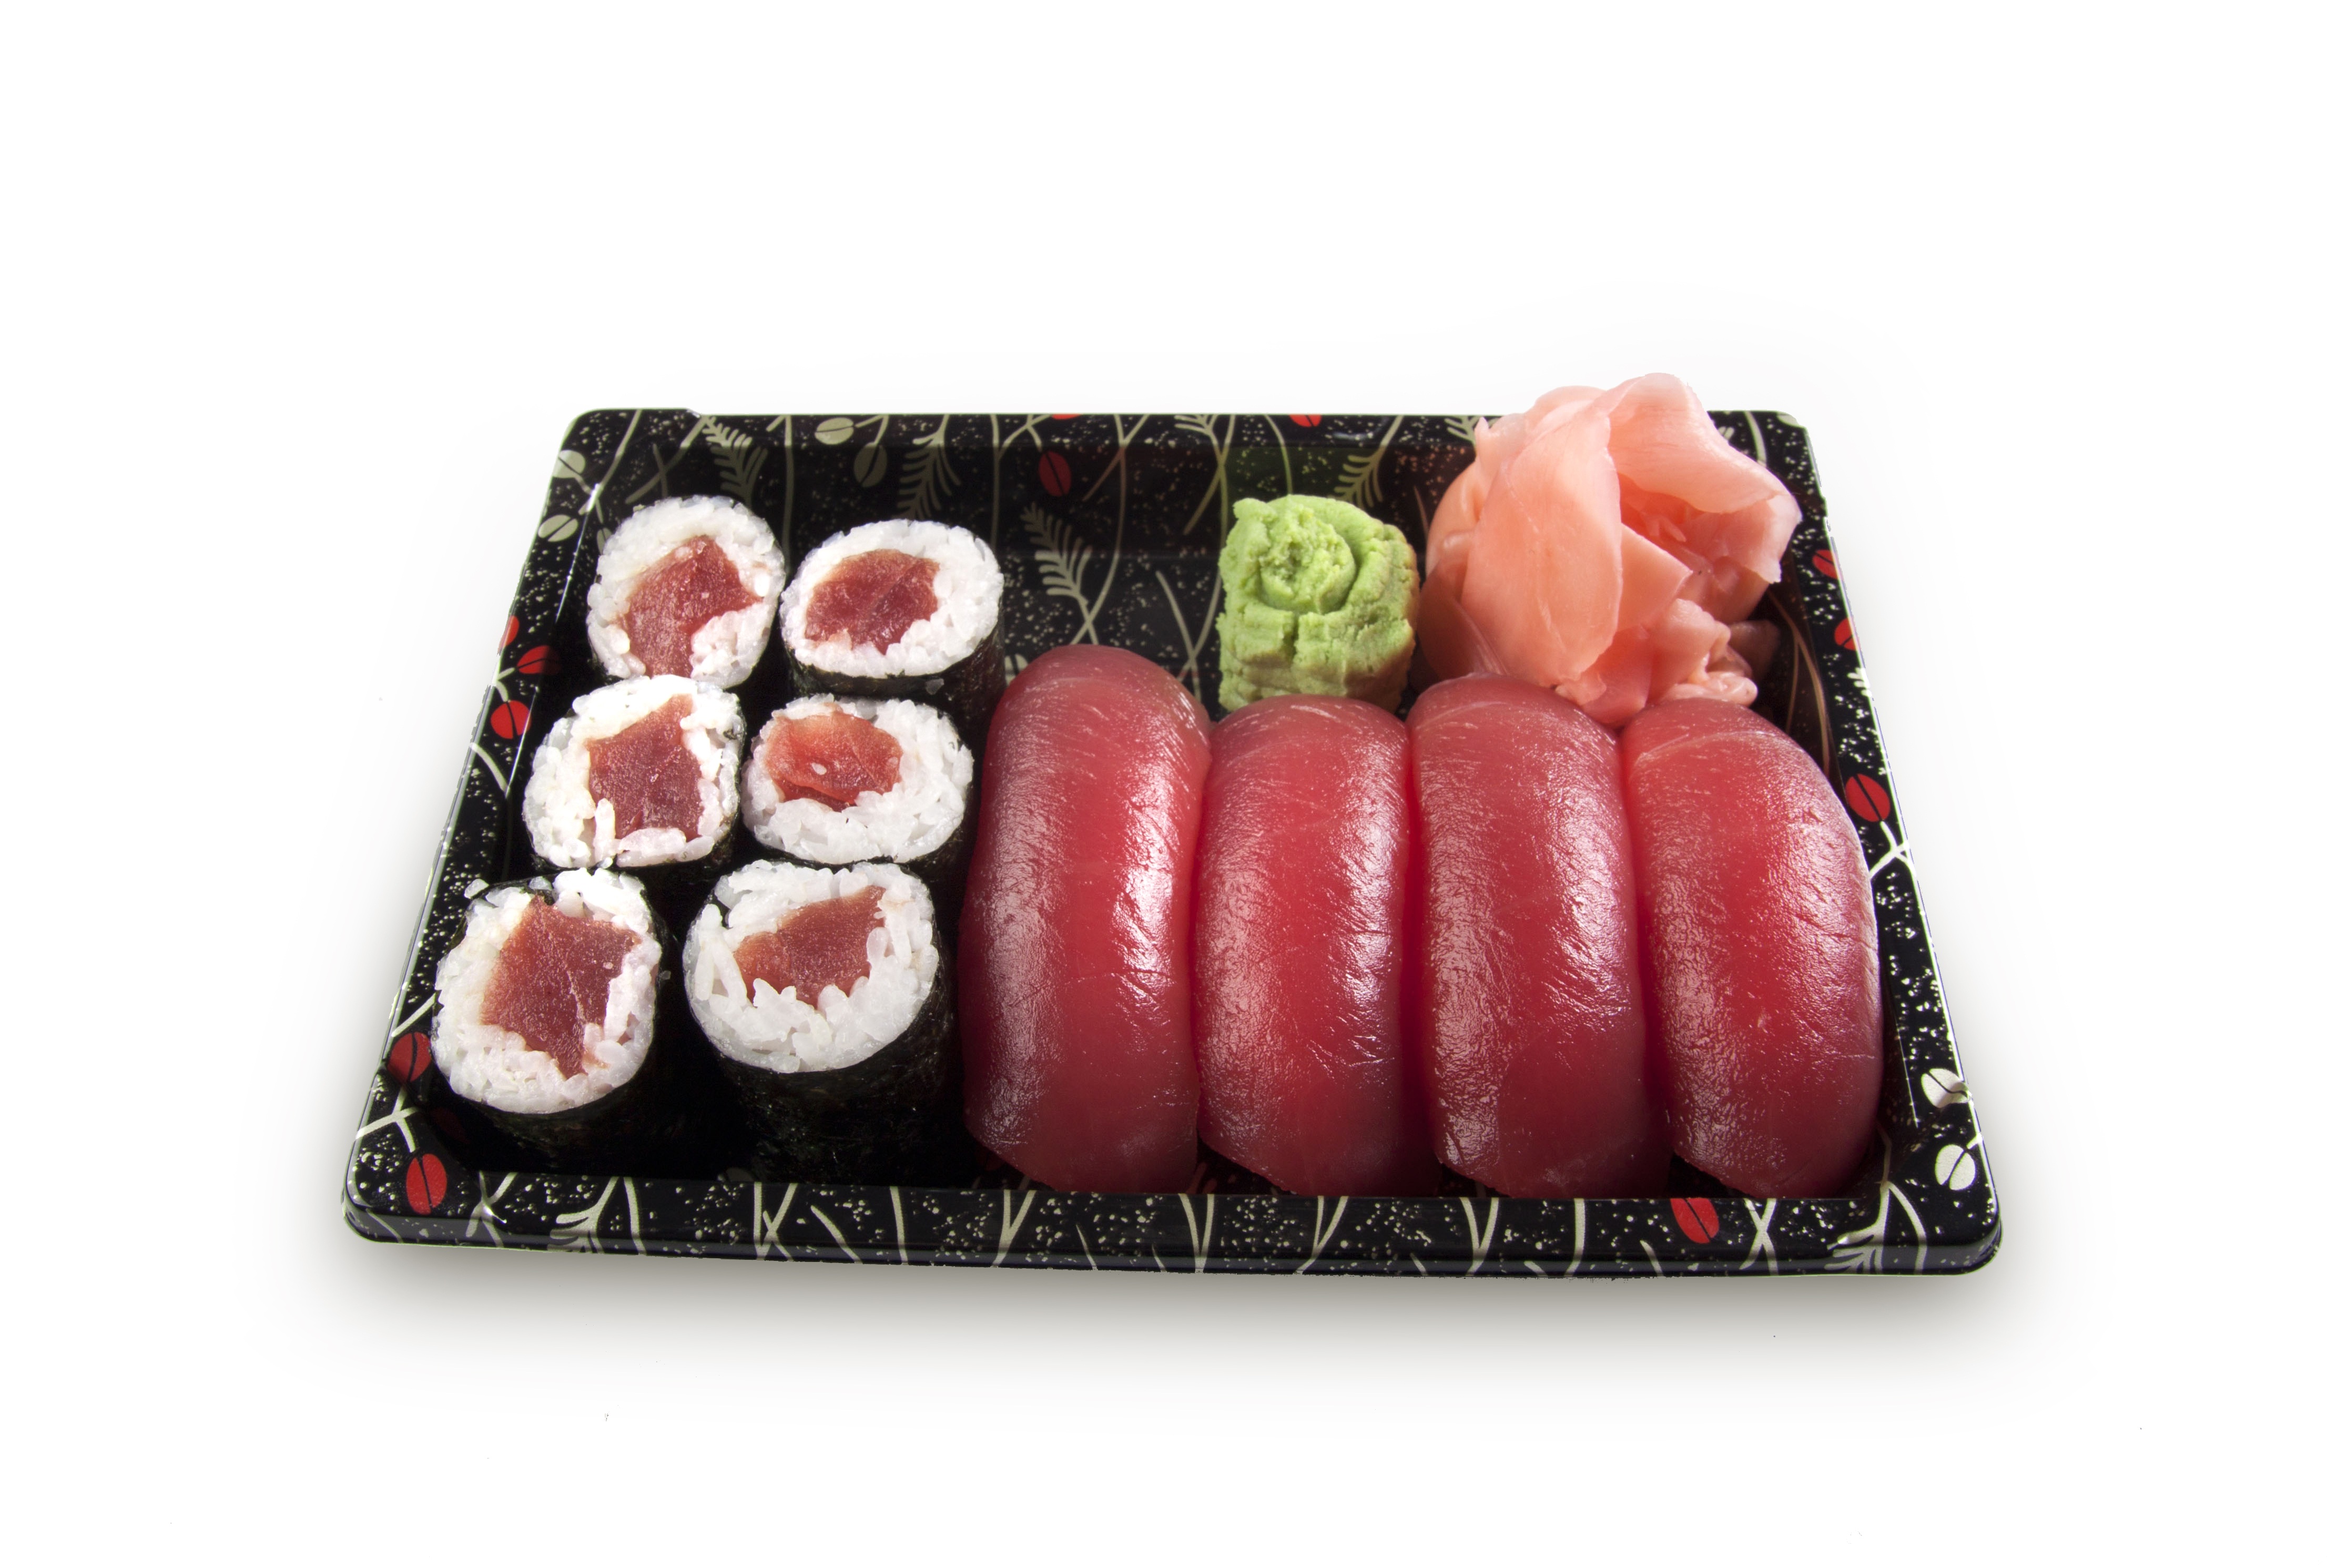
dish, meal, food, set, fish, cuisine, rice, asian food, sushi, raw, salmon, wasabi, maki, tuna, japanese cuisine, nigiri, california roll